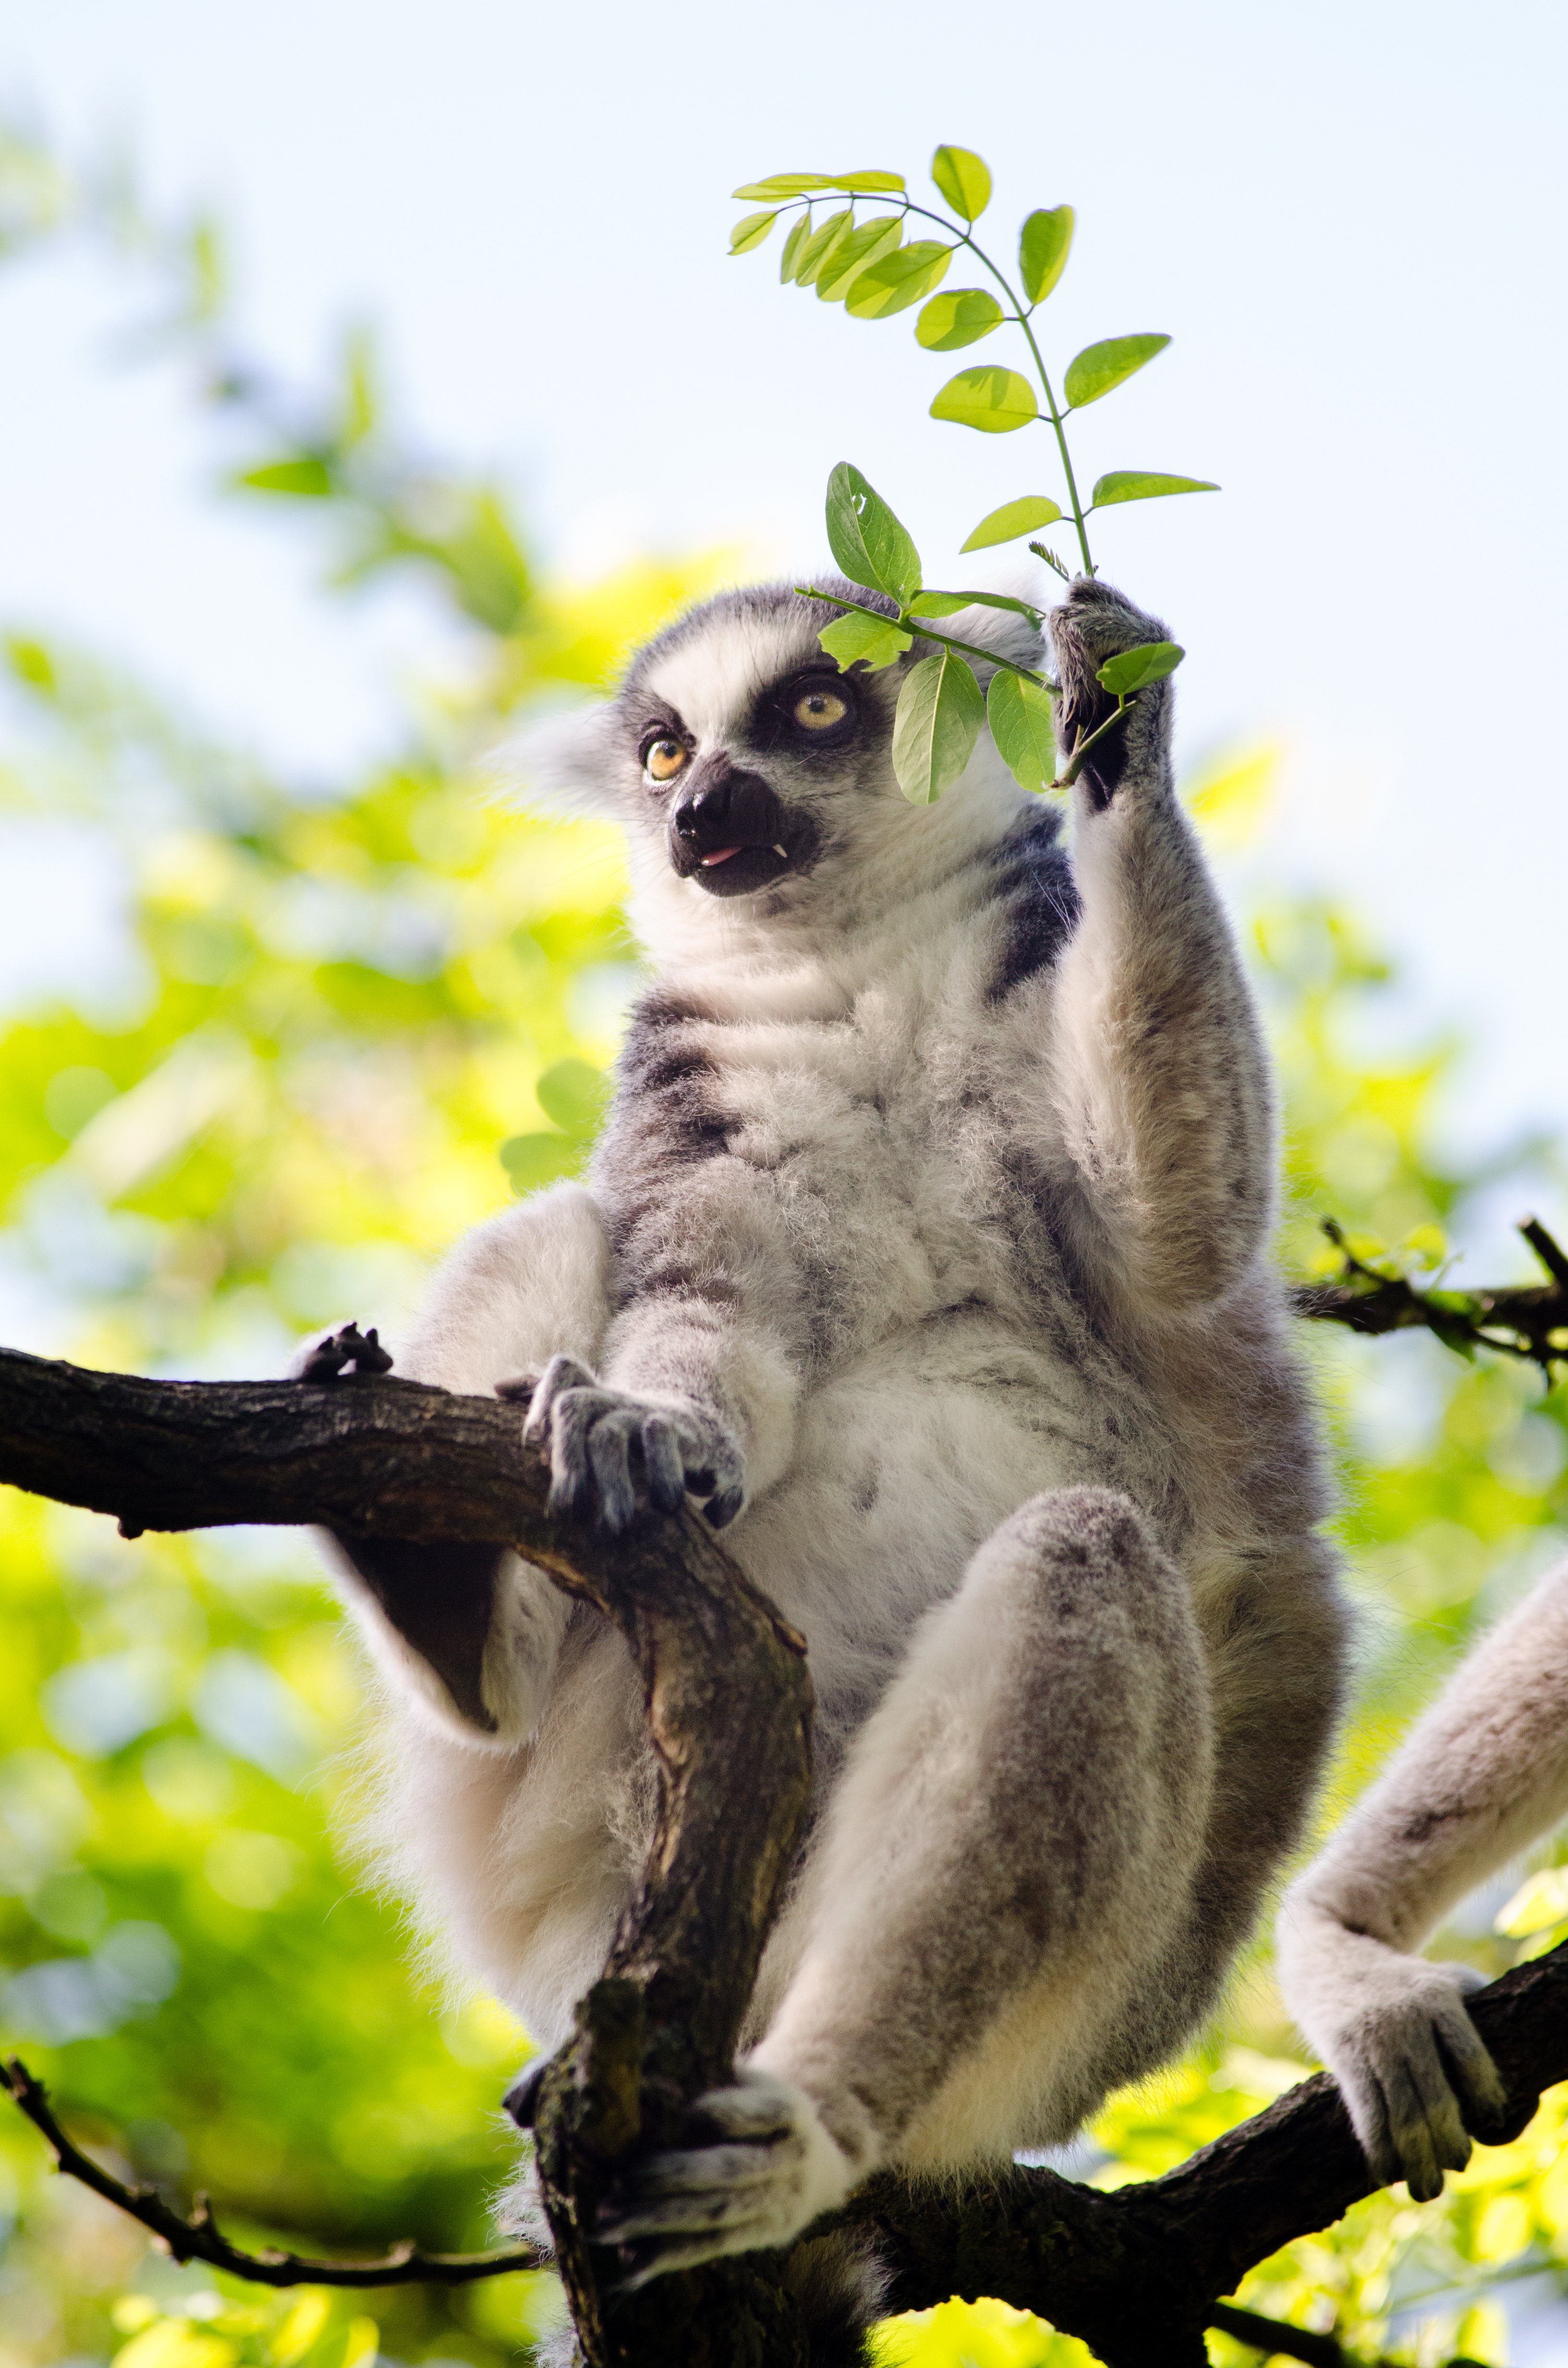
tree, branch, bokeh, ring, feet, animal, cute, wildlife, zoo, fur, mammal, nikon, fauna, primate, eyes, hands, animals, madagascar, vertebrate, tier, fell, augen, baum, adorable, lemur, d7000, niedlich, tailed, catta, katta, tierpart, madagaskar, 300mm, fuse, s s, h nde, new world monkey